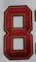
Number: 8